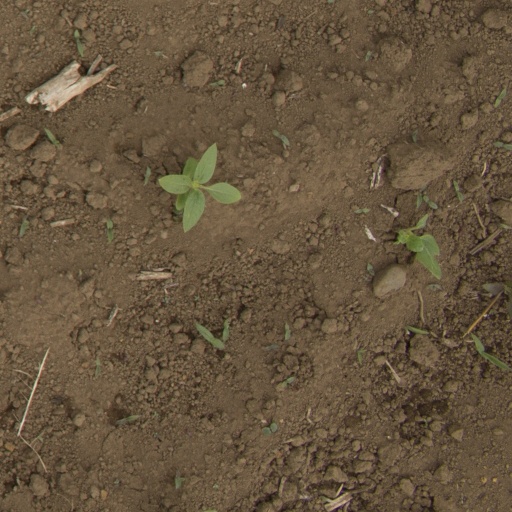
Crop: Jerusalem artichoke